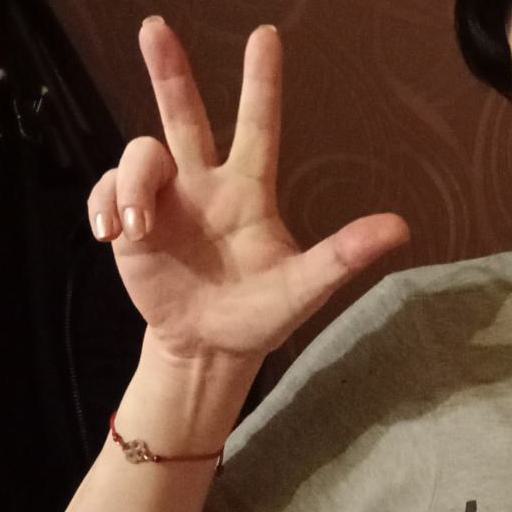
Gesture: three2